Oedipus Rex

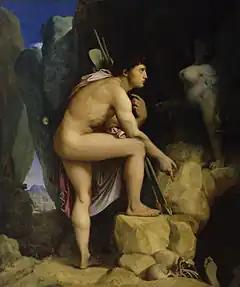

Arriving at Thebes, a city in turmoil, Oedipus encounters the Sphinx, a legendary beast with the head and breasts of a woman, the body of a lioness, and the wings of an eagle. The Sphinx, perched on a hill, was devouring Thebans and travelers one by one if they could not solve her riddle.